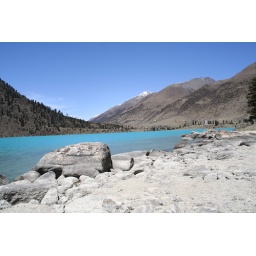
A lake in high altitude around 4300, like a blue stone betwee the mountain.